History of the Cyclades

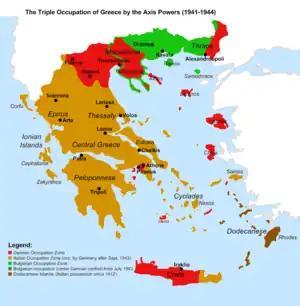
The Greek occupation zones: the Cyclades were under Italian control (until 1943) except Milos and Amorgos occupied by the Germans.

The Cyclades took part in various important uprisings, such as that of 1770-74 during the Orlov Revolt, which brought about a brief passage of Catherine II's Russians through the islands. The operations took place primarily in the Peloponnese, and fighters native to the Cyclades left their islands in order to join the battle. In 1770, the Russian navy pursued the Ottoman navy across the Aegean and defeated it at Chesma. It then went on to spend the winter in the bay of Naoussa, in the northern part of Paros. However, hit by an epidemic, it abandoned its allies and evacuated mainland Greece in 1771. Nevertheless, it seems the Russians remained in the Cyclades at some length: “in 1774, [the Russians] took over the islands of the Archipelago, which they occupied in part for four or five years”; Mykonos would remain under Russian occupation from 1770 to 1774; and Russian ships would stay at Naoussa until 1777.